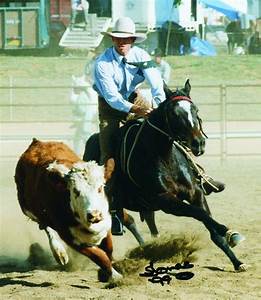
Label: horse